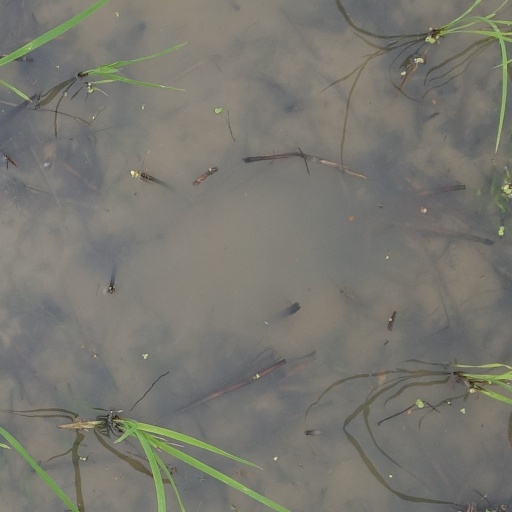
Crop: rice